Felipe VI

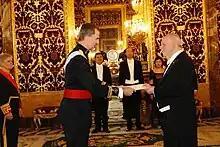
The King receiving the credentials from the Philippines ambassador Philippe Lhuillier, 2017

In addition to his official activities, Felipe serves as honorary president of several associations and foundations, such as the Codespa Foundation, which finances economic and social development in Ibero-America and other countries, and the Spanish branch of the Association of European Journalists, comprising outstanding communications professionals. Most noteworthy is the Prince of Asturias Foundation, where he presides annually at the international awards ceremony of the highly prestigious Princess of Asturias Awards (formerly the Prince of Asturias Awards).